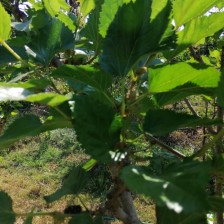
Variety: Buriram60